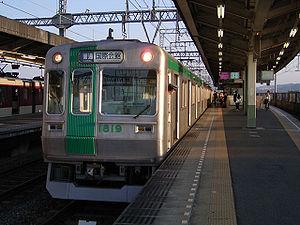
Le métro de Kyoto est le système de transports en commun de la ville de Kyoto et est géré avec le réseau de bus par le service des transports municipaux. Le métro est ouvert de 5 h 30 à 00 h 00, la fréquence est selon l'heure de 4 à 7 minutes 30.